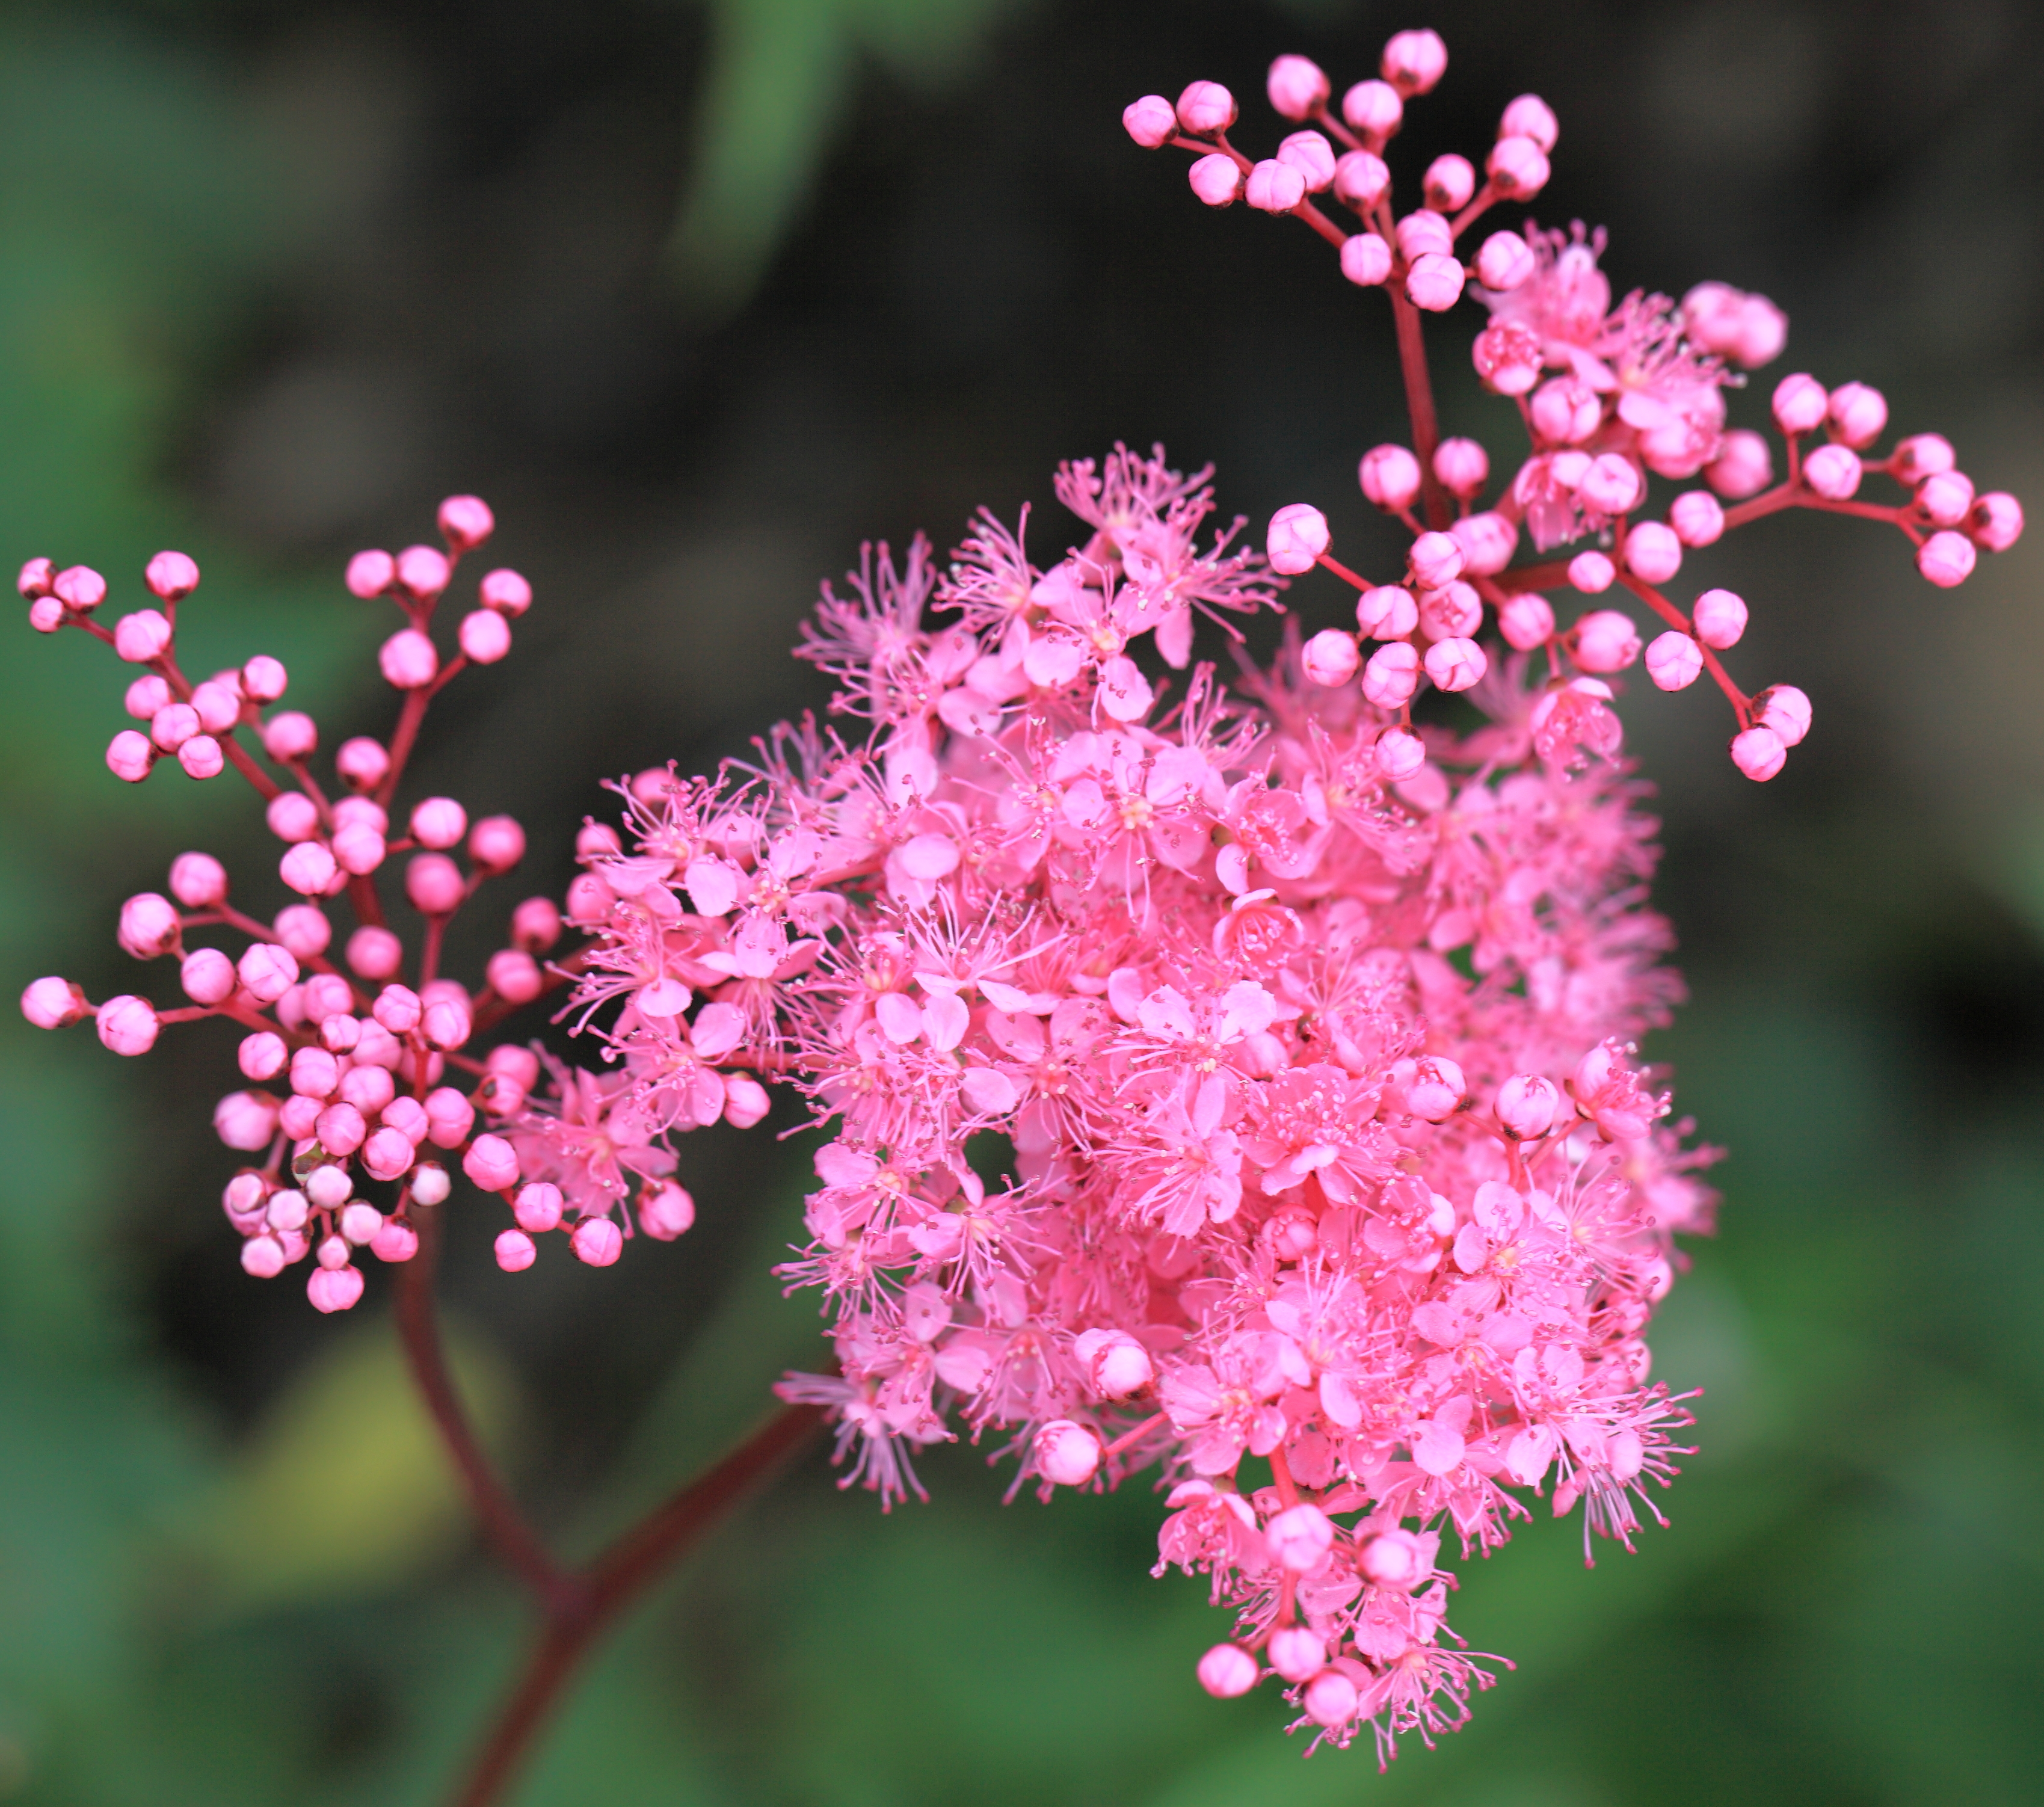
nature, branch, blossom, plant, flower, petal, high, botany, pink, flora, wildflower, shrub, 5d, hires, markii, hi, res, resolution, hakuba, nagano, happoone, kitaazumi, macro photography, flowering plant, filipendula, multijuga, land plant